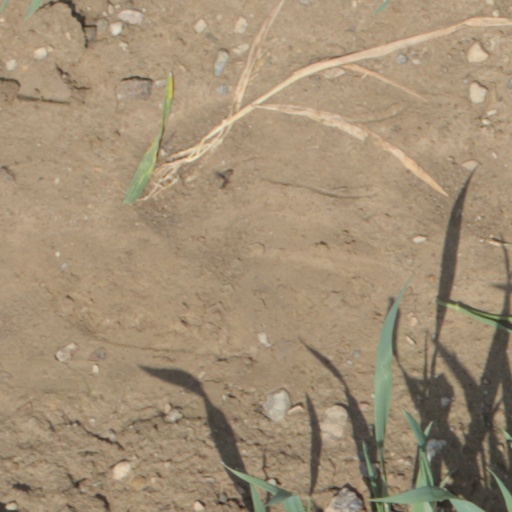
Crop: wheat